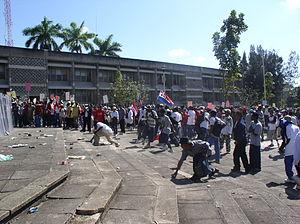
Le 20 janvier 2005, des mouvements populaires se produisent à Belize, lors de la mise en place de nouvelles taxes. Des grèves se déclenchent, des bureaux gouvernementaux sont incendiés, les ports fermés et la distribution d'eau courante interrompue. Alors que les ministres se rendaient à pied vers l'immeuble du gouvernement, des manifestants leur ont jeté des pierres et des bouteilles, ce qui a provoqué l'intervention de la police et des forces militaires pour endiguer la foule.